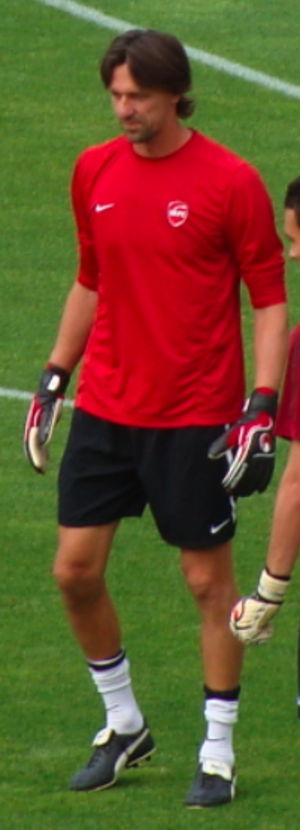
Grégory Wimbée est un footballeur français né le 19 août 1971 à Essey-lès-Nancy. Originaire de Dombasle-sur-Meurthe, il évolue au poste de gardien de but.